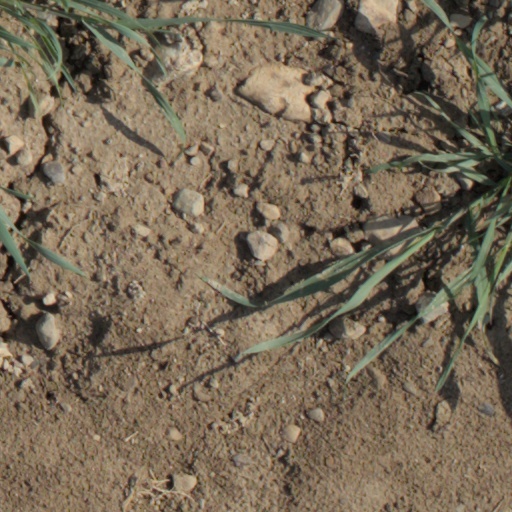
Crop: wheat